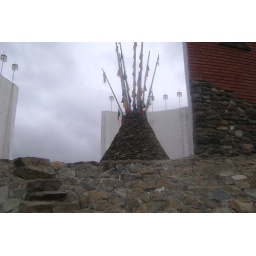
I found the central ovoo, surrounded by the white walls topped by khans' flags, to be a little eerie.